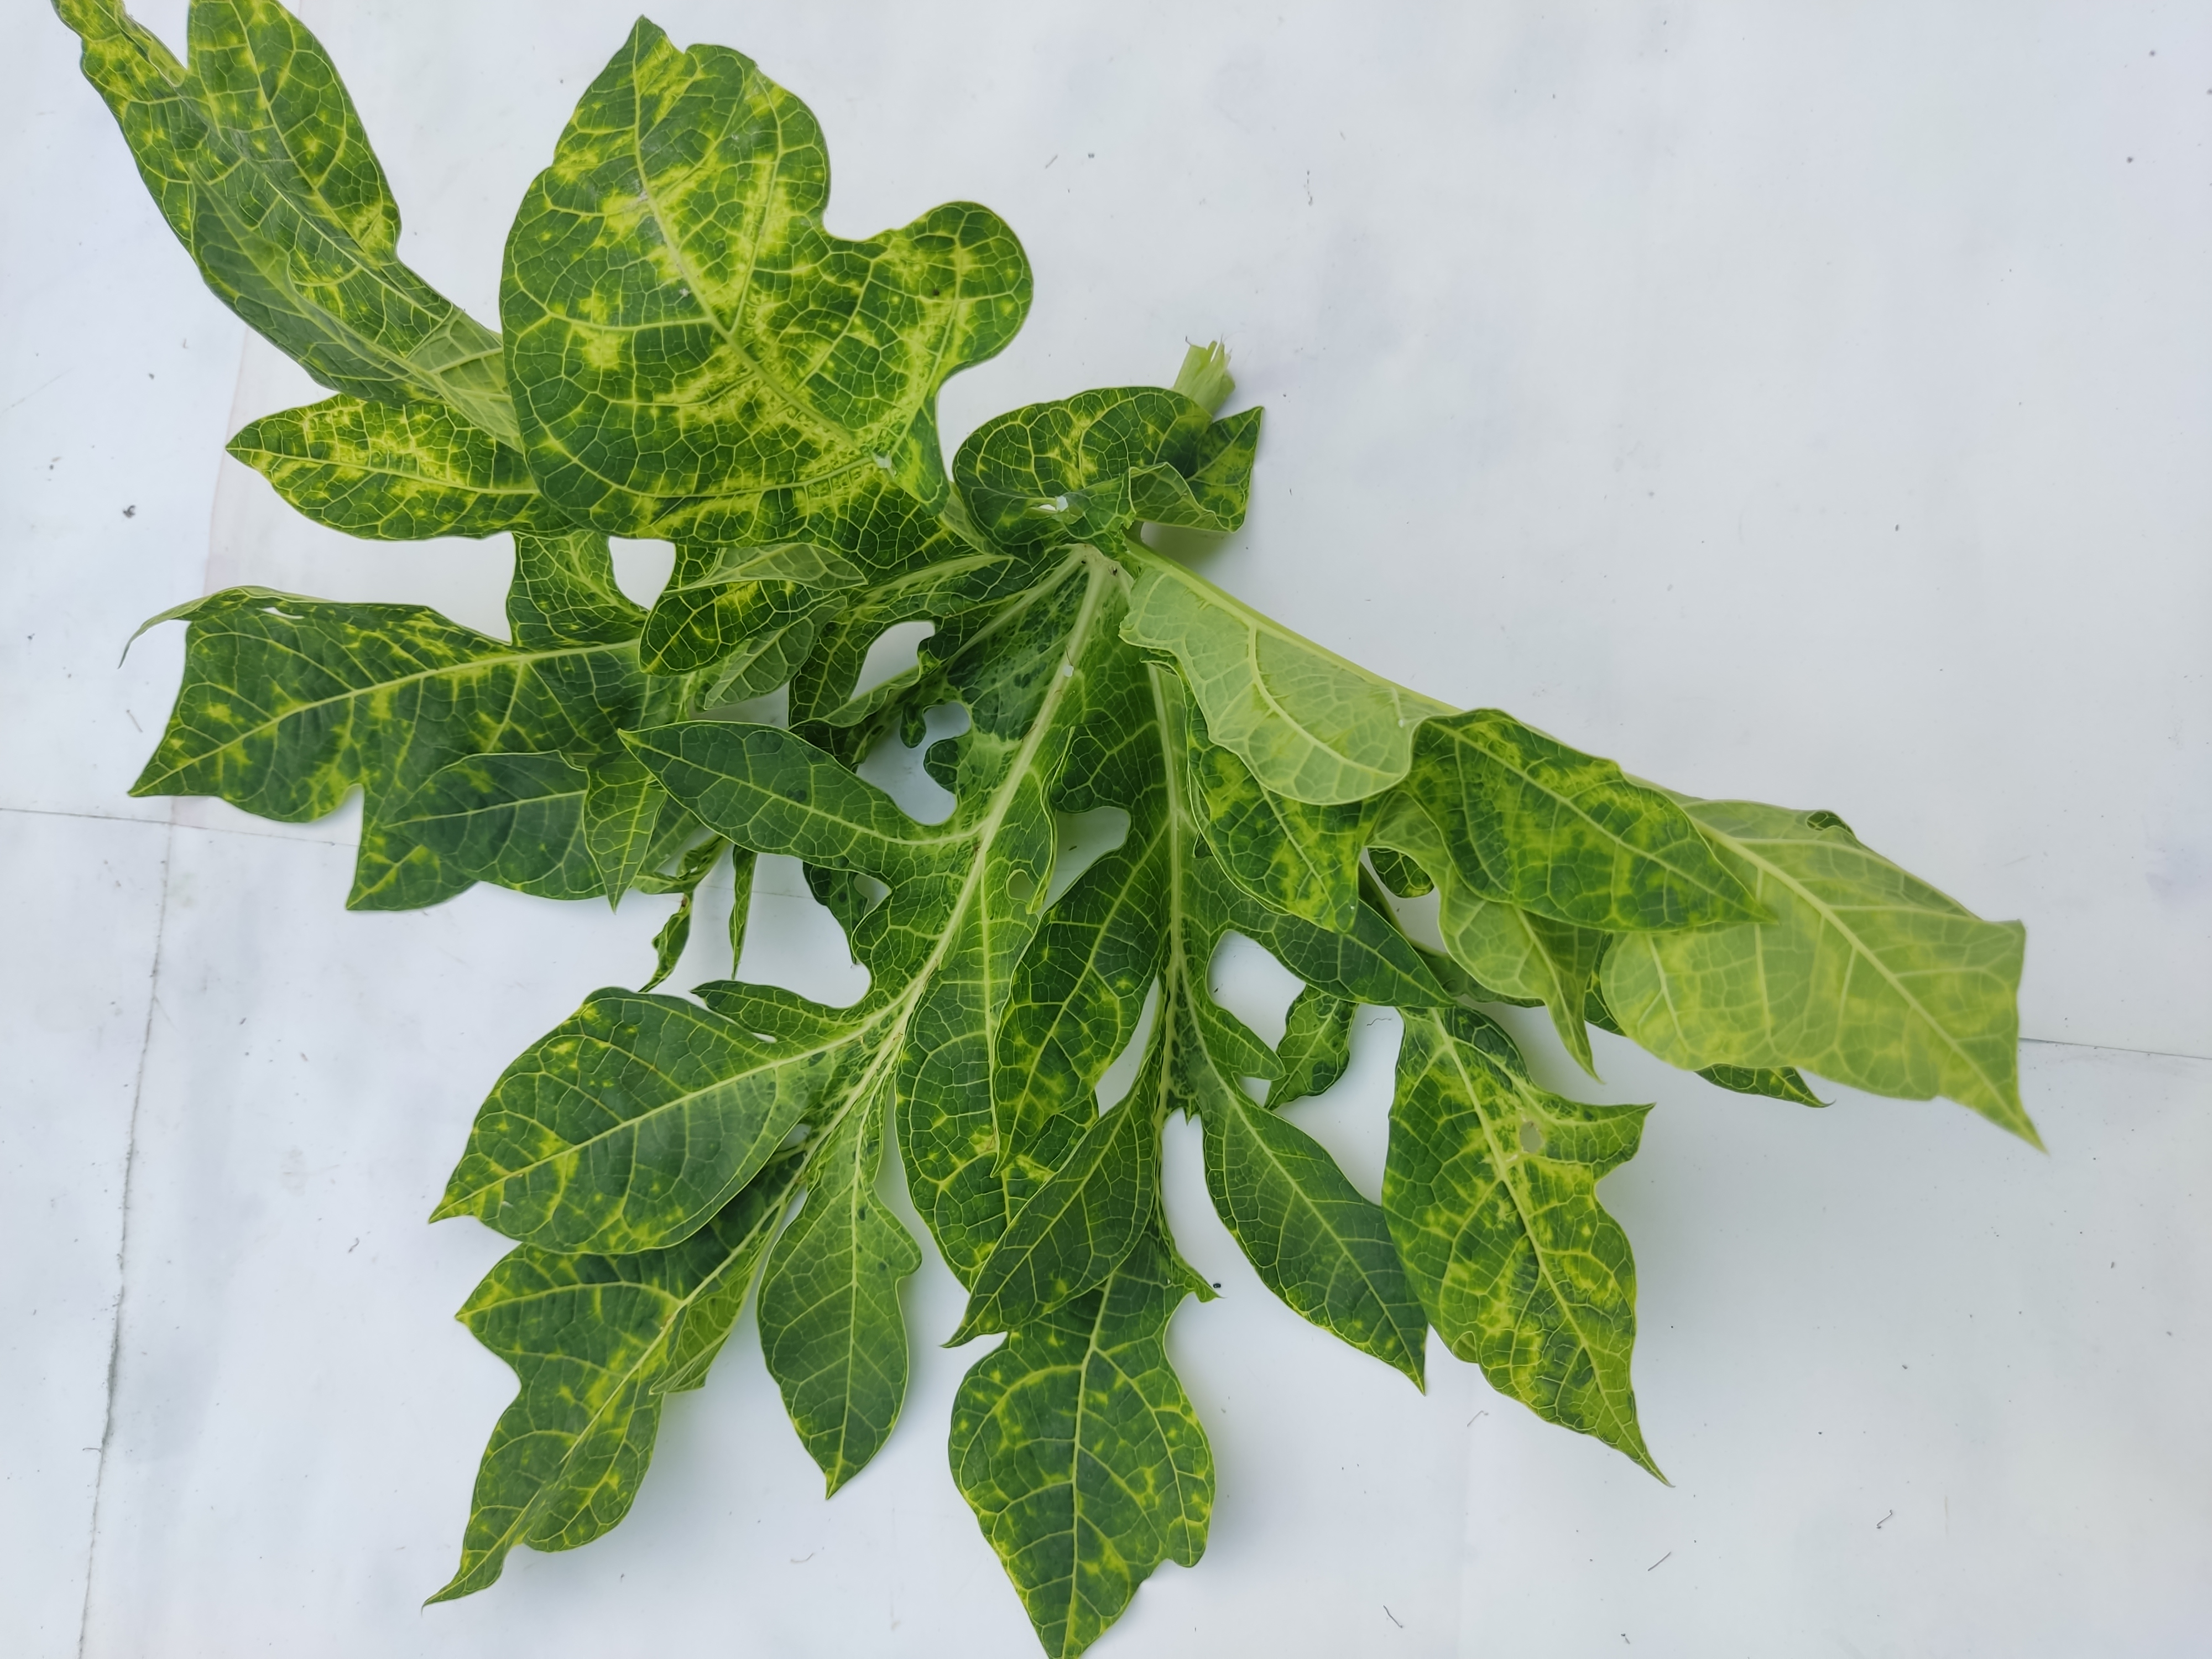
Label: Mosaic